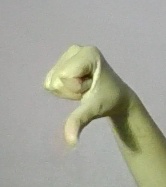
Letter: waw